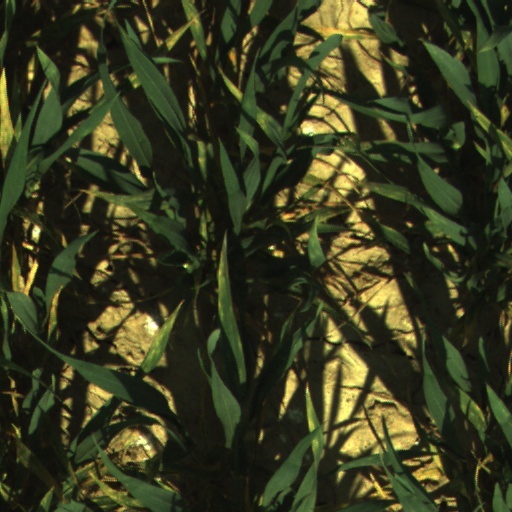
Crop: wheat